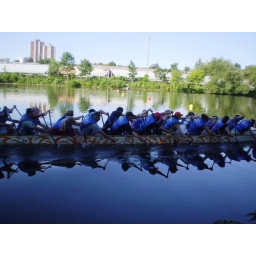
Joe is in the middle with no hat on &amp;amp; navy shirt